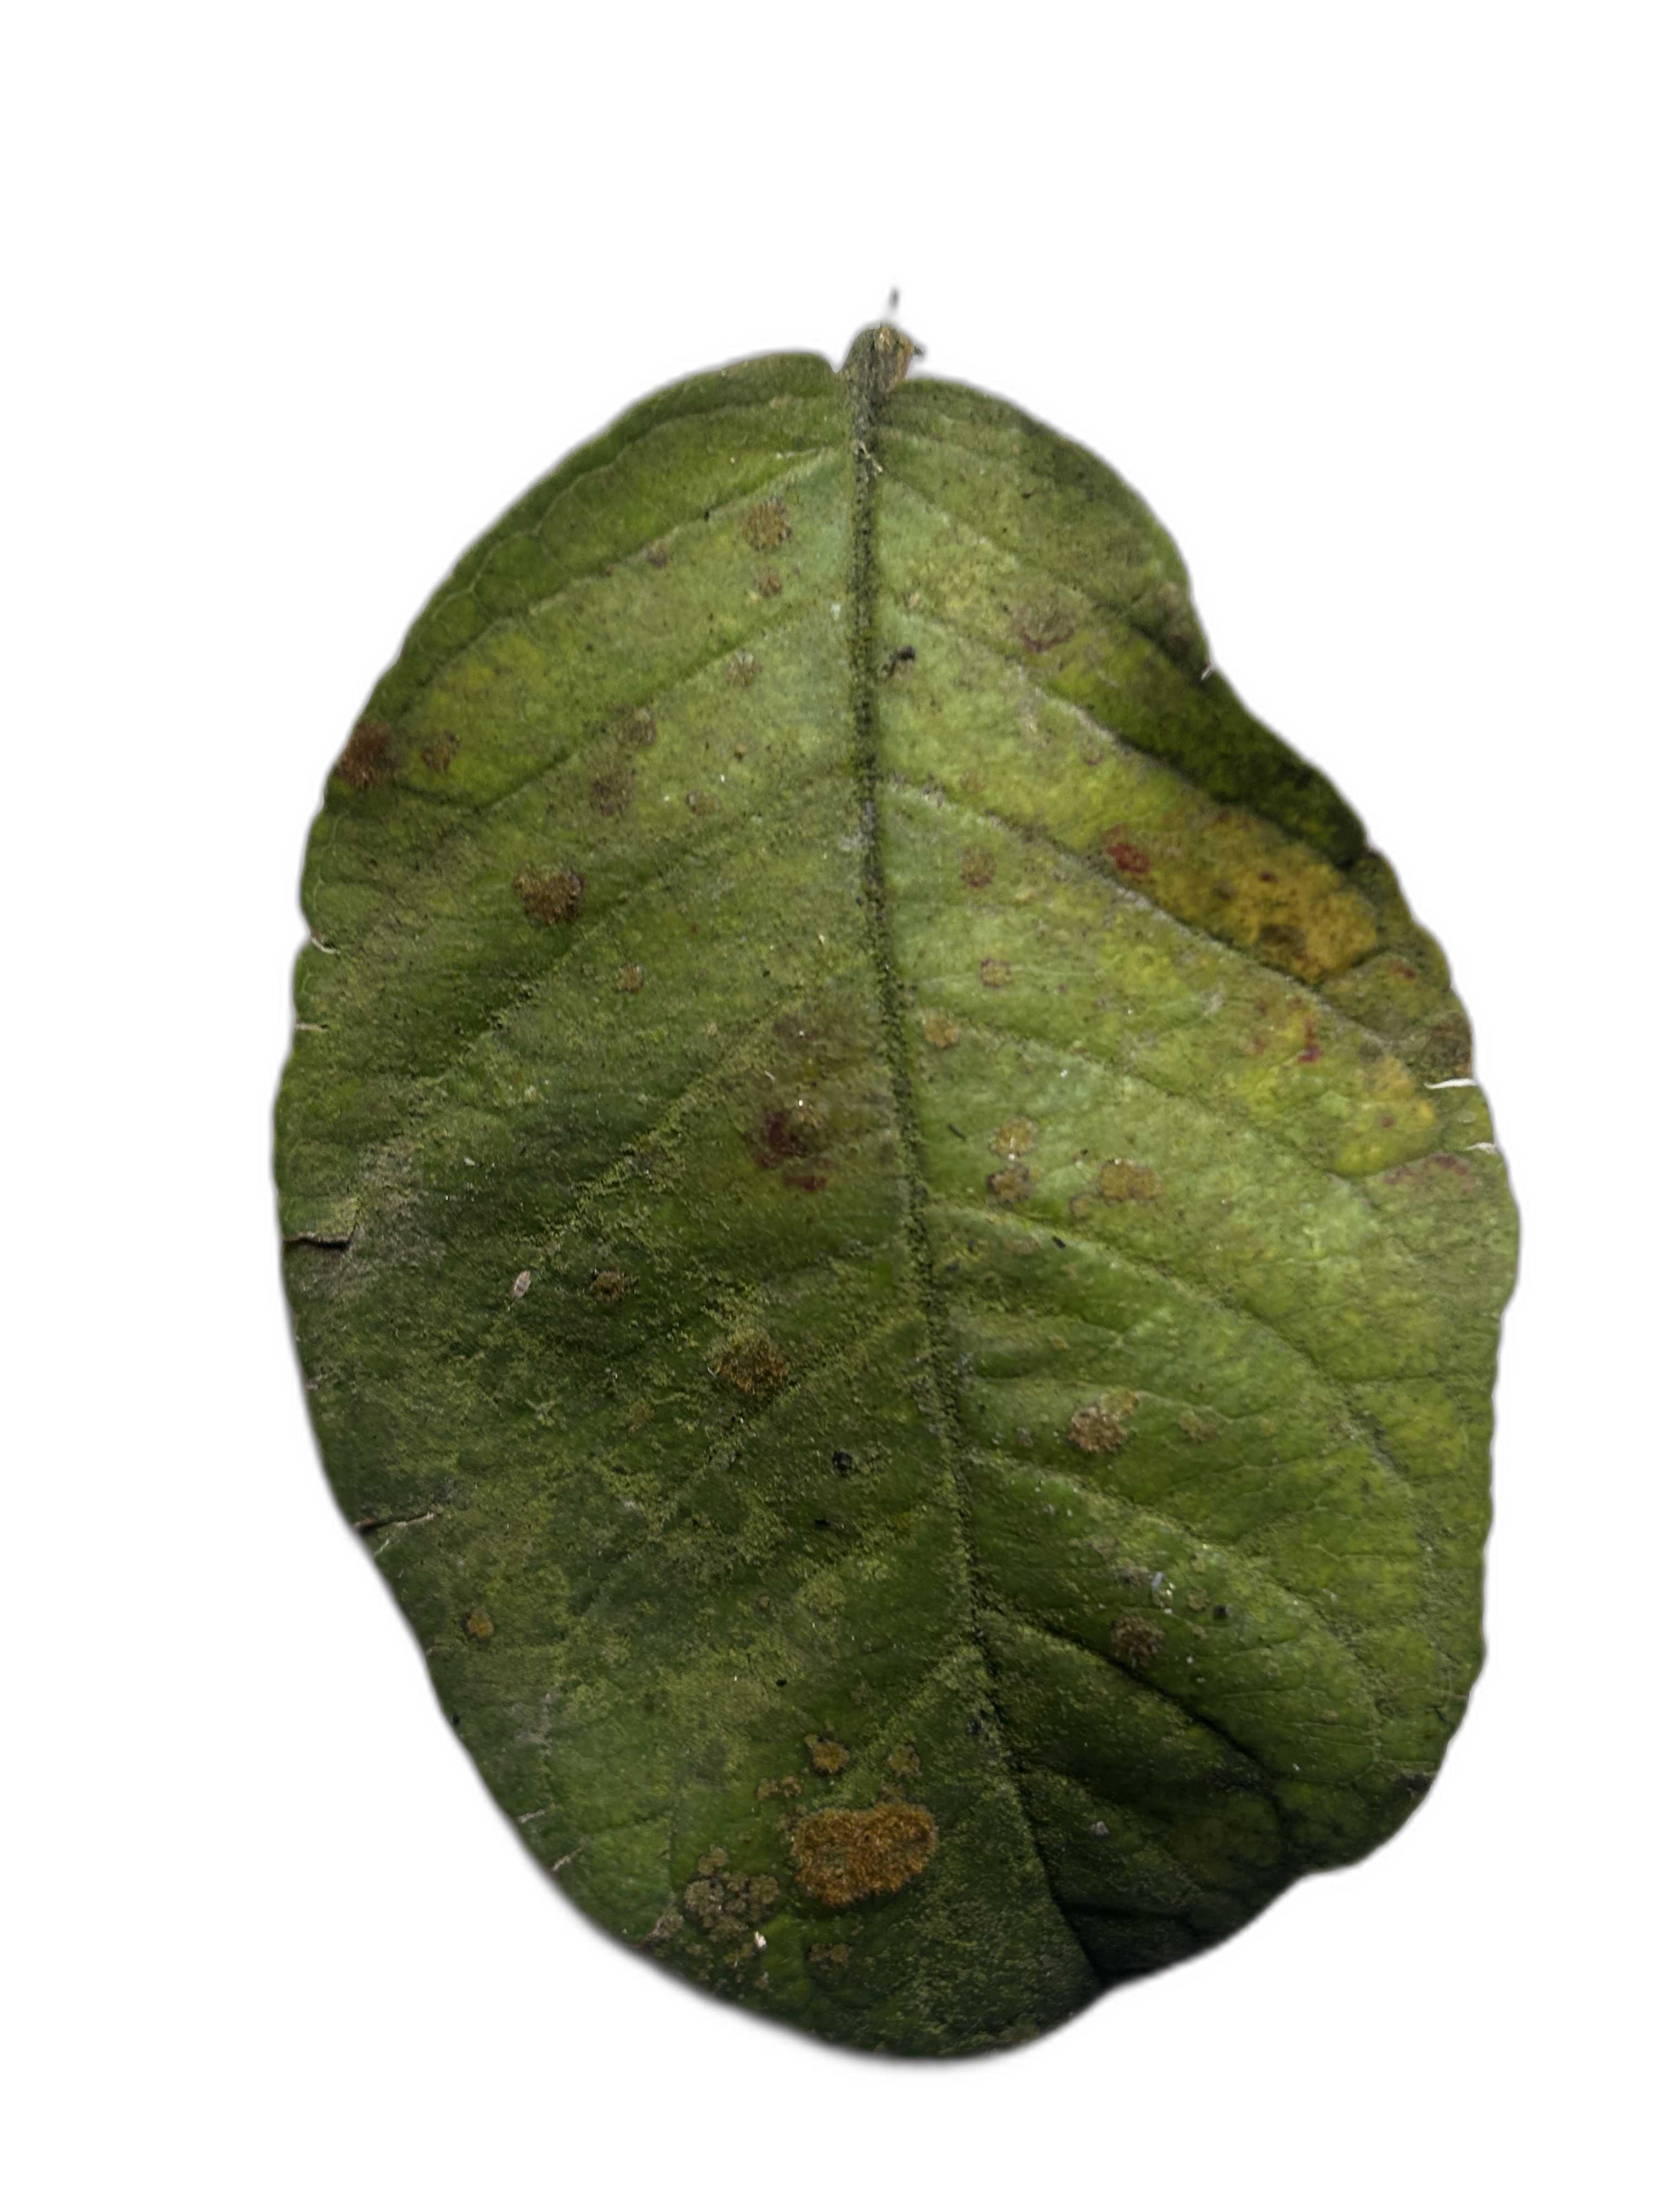
Plant part: leaf
Disease: Anthracnose